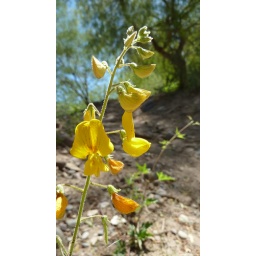
There were little coloured flowers all over the place, next to the route, specially pink and yellow. So nice!